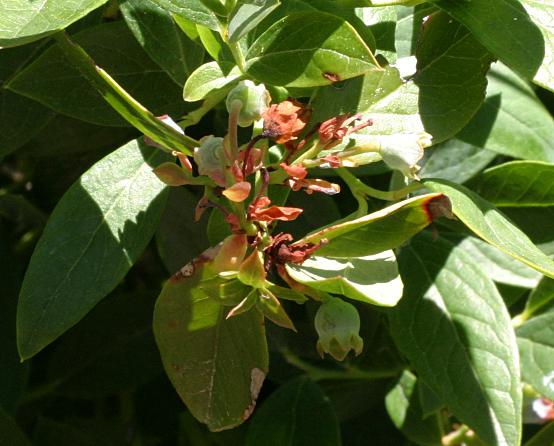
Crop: blueberry
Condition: botrytis_blight